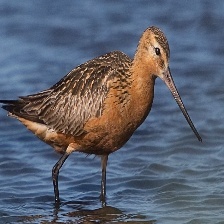
Species: BAR-TAILED GODWIT
Scientific name: LIMOSA LAPPONICA